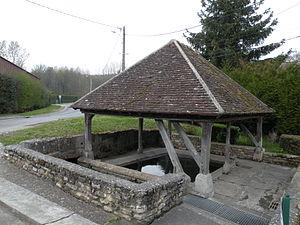
lavoir de Heilles
Heilles est une commune française située dans le département de l'Oise, en région Hauts-de-France.